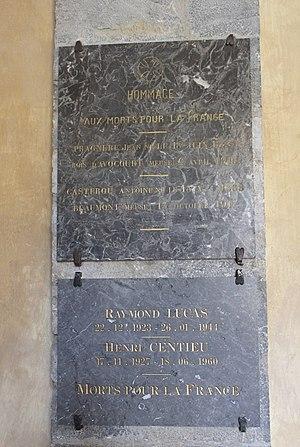
Monument aux morts de Sère-en-Lavedan (Hautes-Pyrénées)
Sère-en-Lavedan est une commune française située dans le département des Hautes-Pyrénées, en région Occitanie.